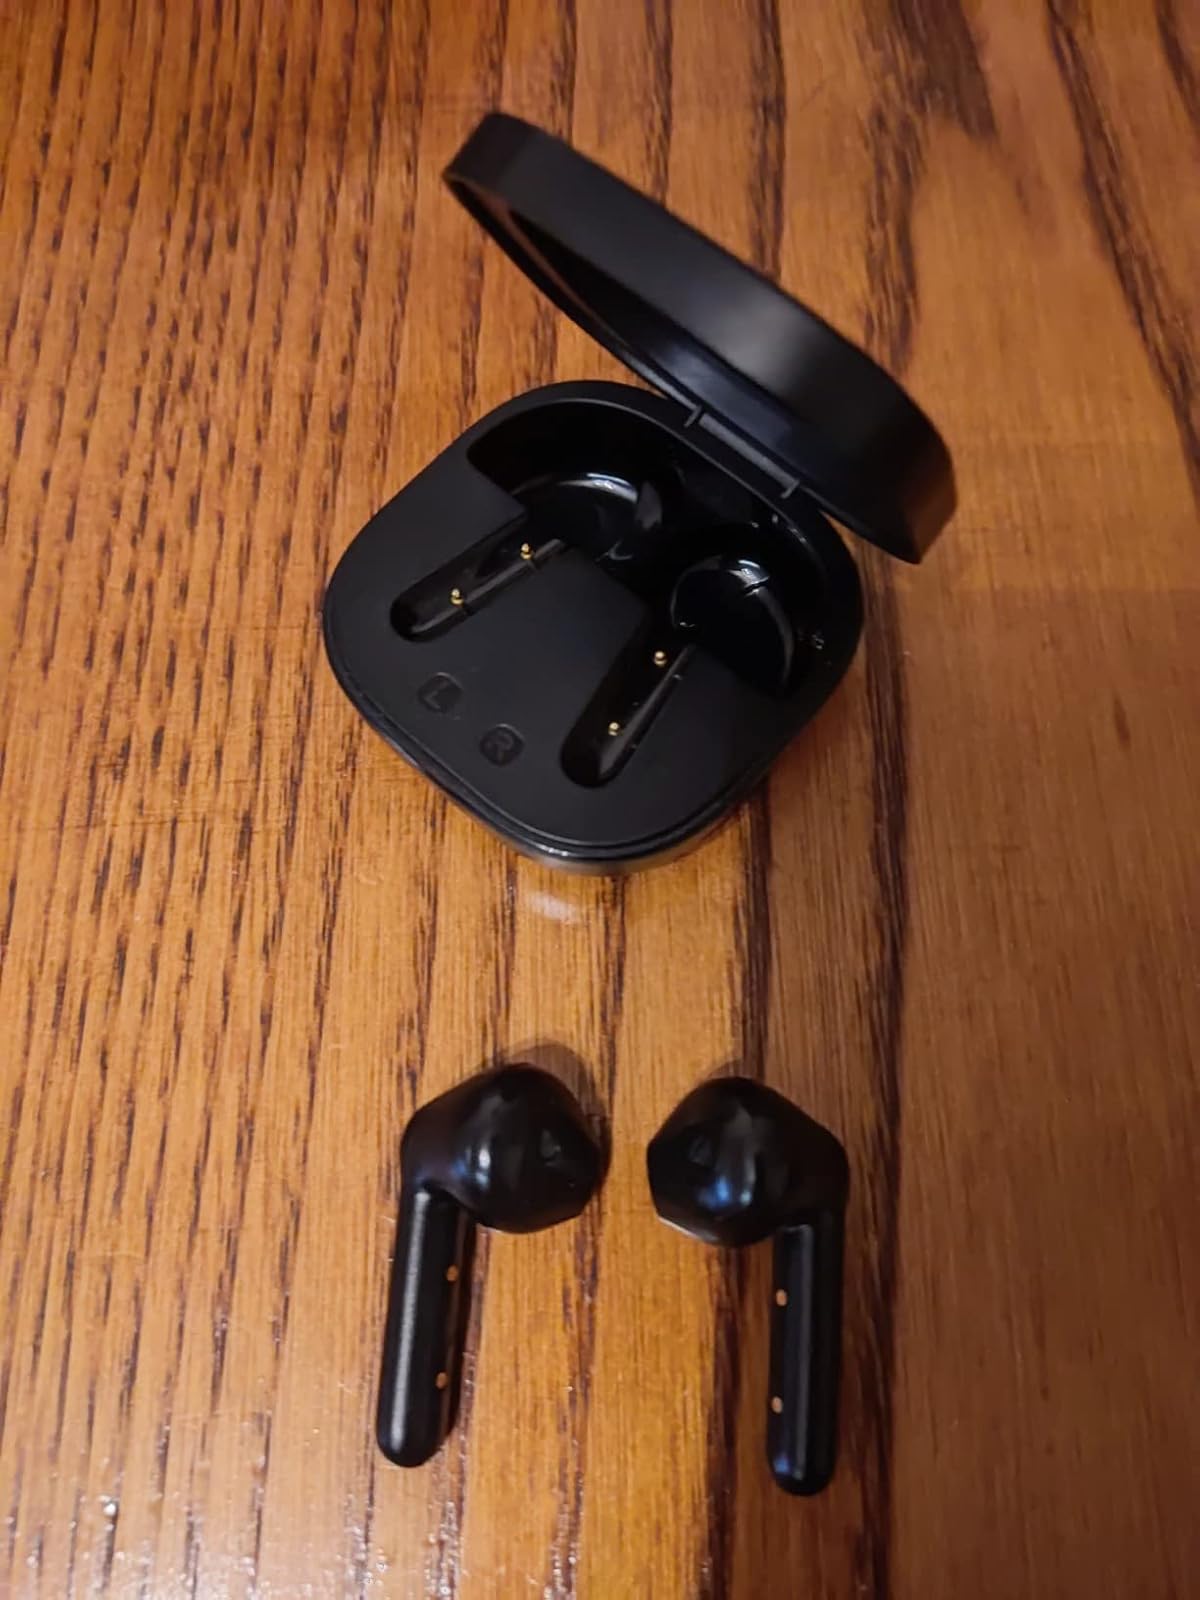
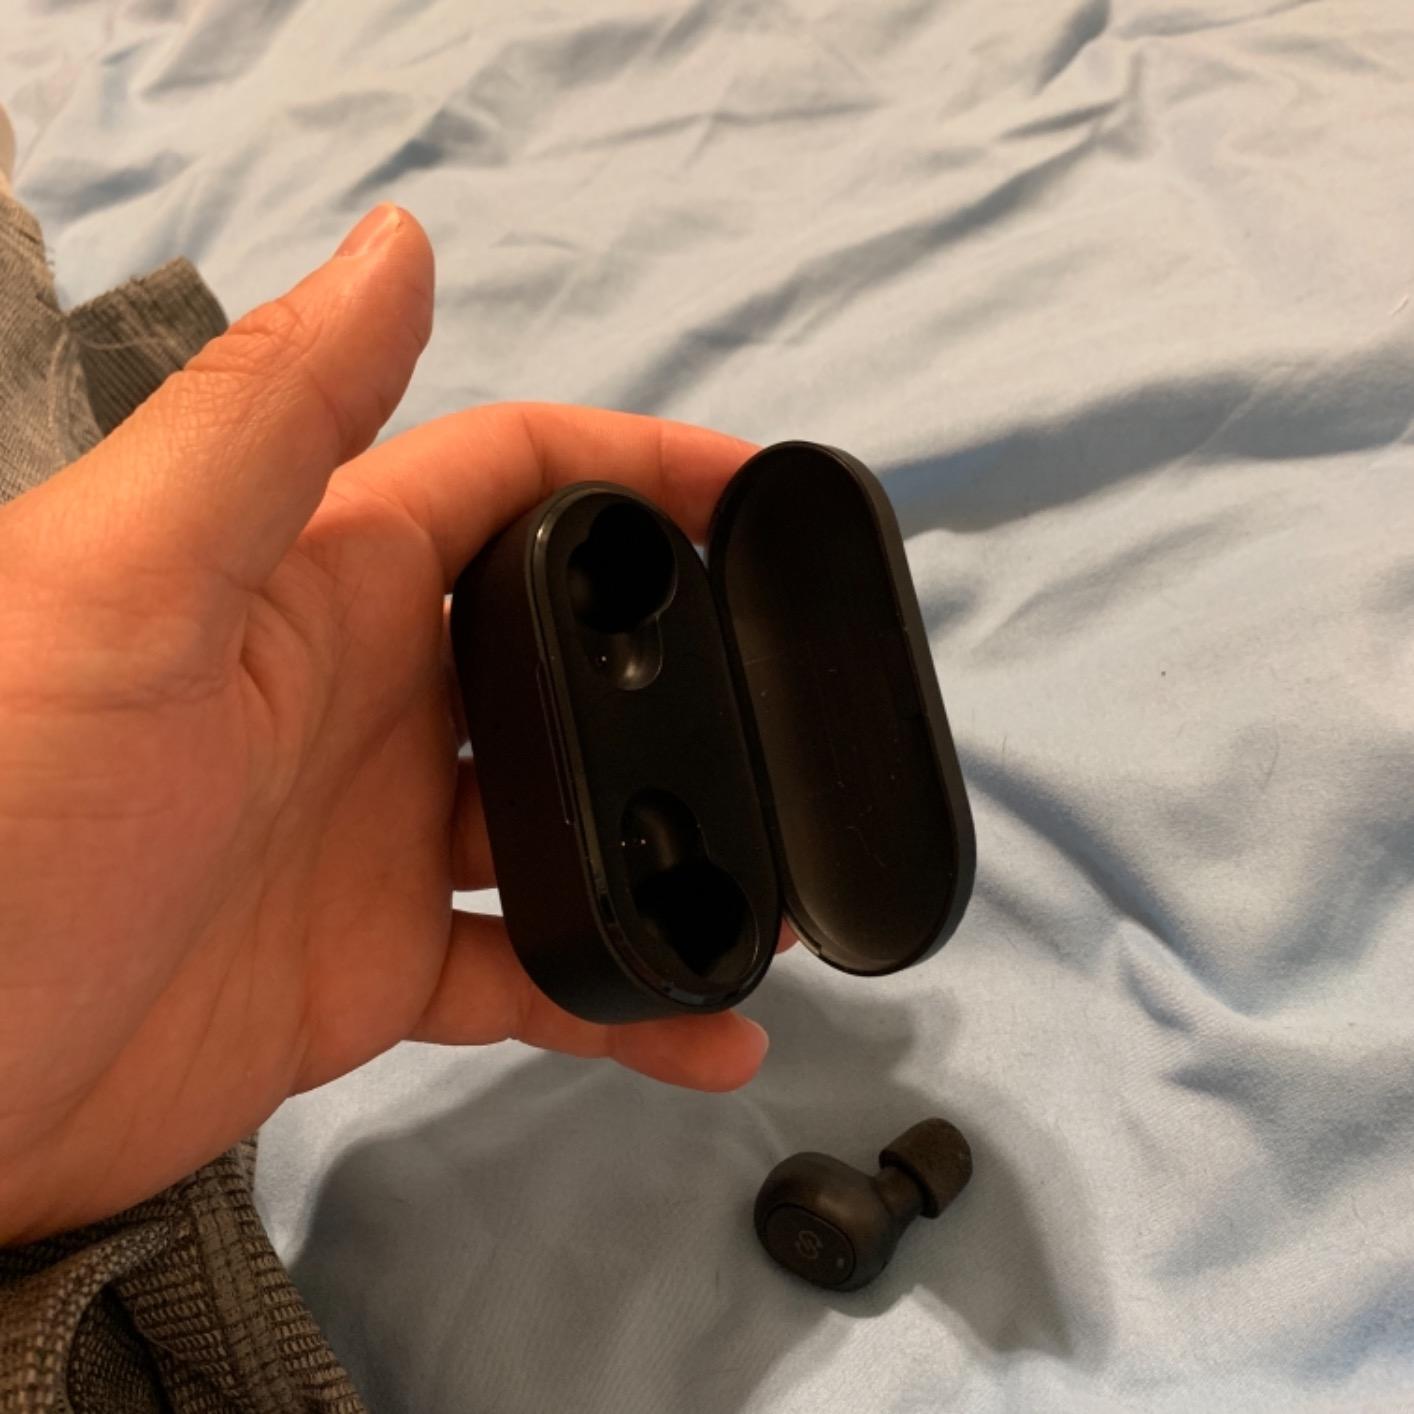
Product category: earbuds
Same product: no